Mwanza Airport

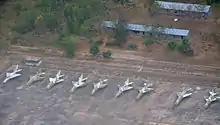
MiG-21 parked at Mwanza AFB

The Tanzanian Army's air force command operates an airbase at the south eastern side and has a direct access to runway 30.